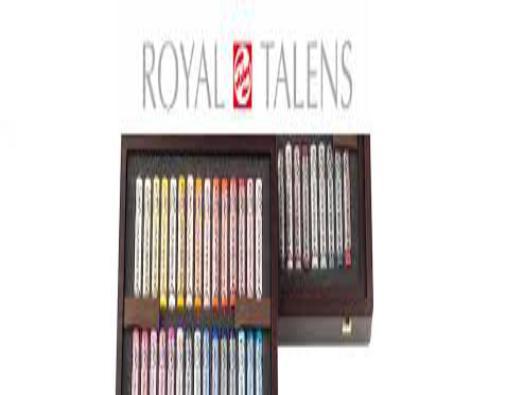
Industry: Necessities